Henry F. Schaefer III

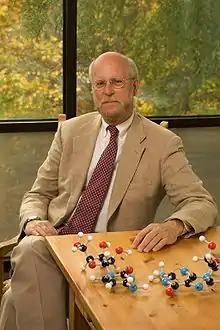
Schaefer in 2009

Schaefer was awarded the American Chemical Society's ACS Award in Pure Chemistry in 1979 "for the development of computational quantum chemistry into a reliable quantitative field of chemistry and for prolific exemplary calculations of broad chemical interest". The Pure Chemistry Award is given to the outstanding chemist in America under the age of 35. In 1983, he received the Leo Hendrik Baekeland award for the most distinguished North American chemist under the age of 40. In 1992, he was awarded the Centenary Prize of the Royal Society of Chemistry, London, for being "the first theoretical chemist successfully to challenge the accepted conclusion of a distinguished experimental group for a polyatomic molecule, namely methylene."